Saint Gregory Seminary

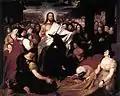
Benjamin Robert Haydon's painting of "Christ's Entry into Jerusalem" was put on display in the atrium of St, Gregory in 1961.

By the fall of 1891, the brick building constructed under the supervision of Louis Picket was completed and ready for students. It was dedicated and hosted its first day of classes on September 8, 1891, with an enrollment of 28 students. Increasing enrollment required the expansion of the building, with the building of a north wing in 1892, a gymnasium in 1893, and a south wing housing dormitories, a study hall, laboratory space, and a chapel in 1895.